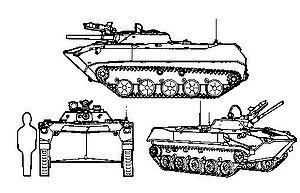
"BMP- soit ""véhicule de combat d'infanterie"") est le nom d'une série de véhicules militaires russes de transport de troupes au sol :